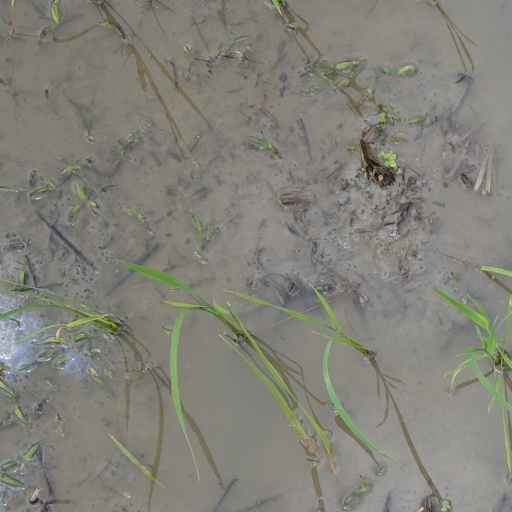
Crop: rice